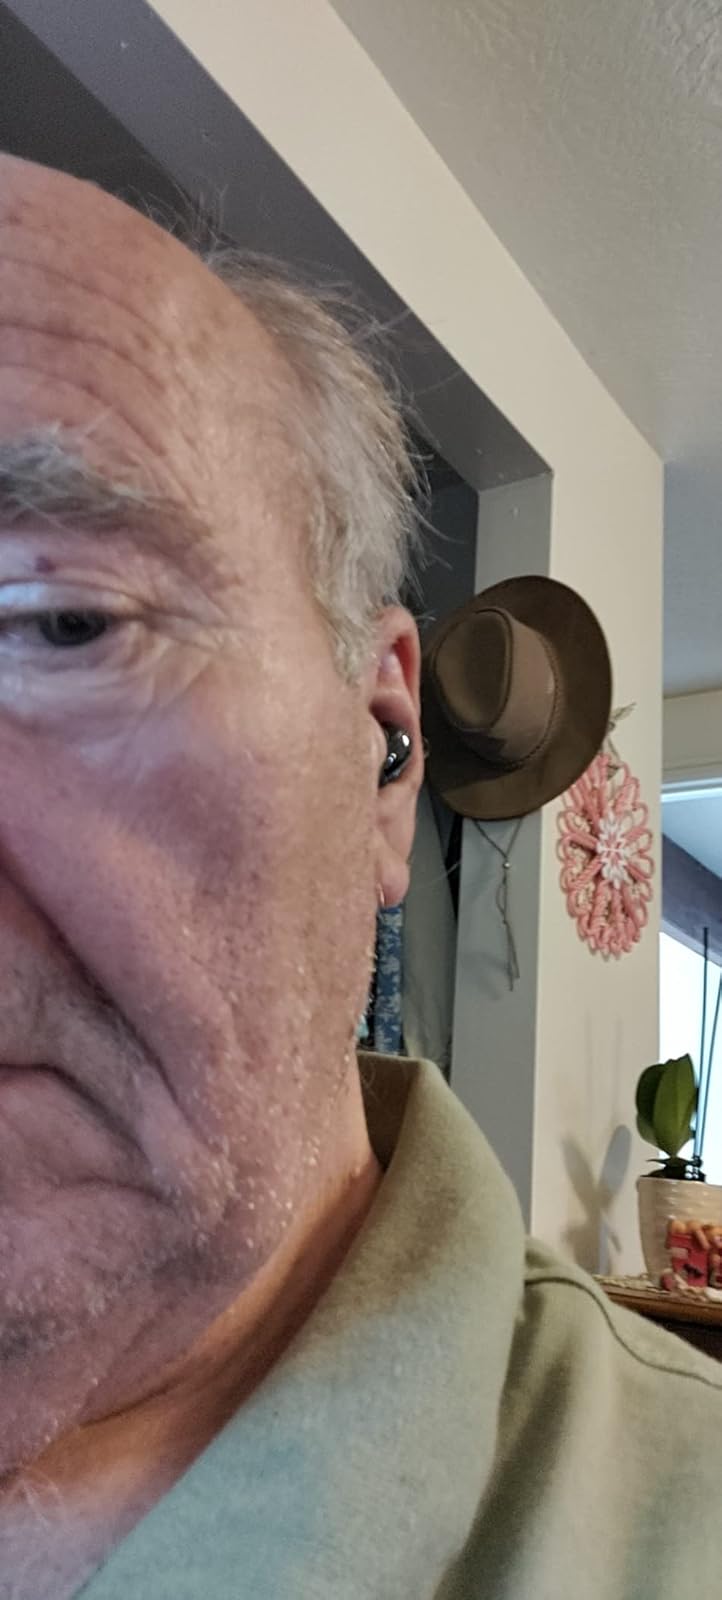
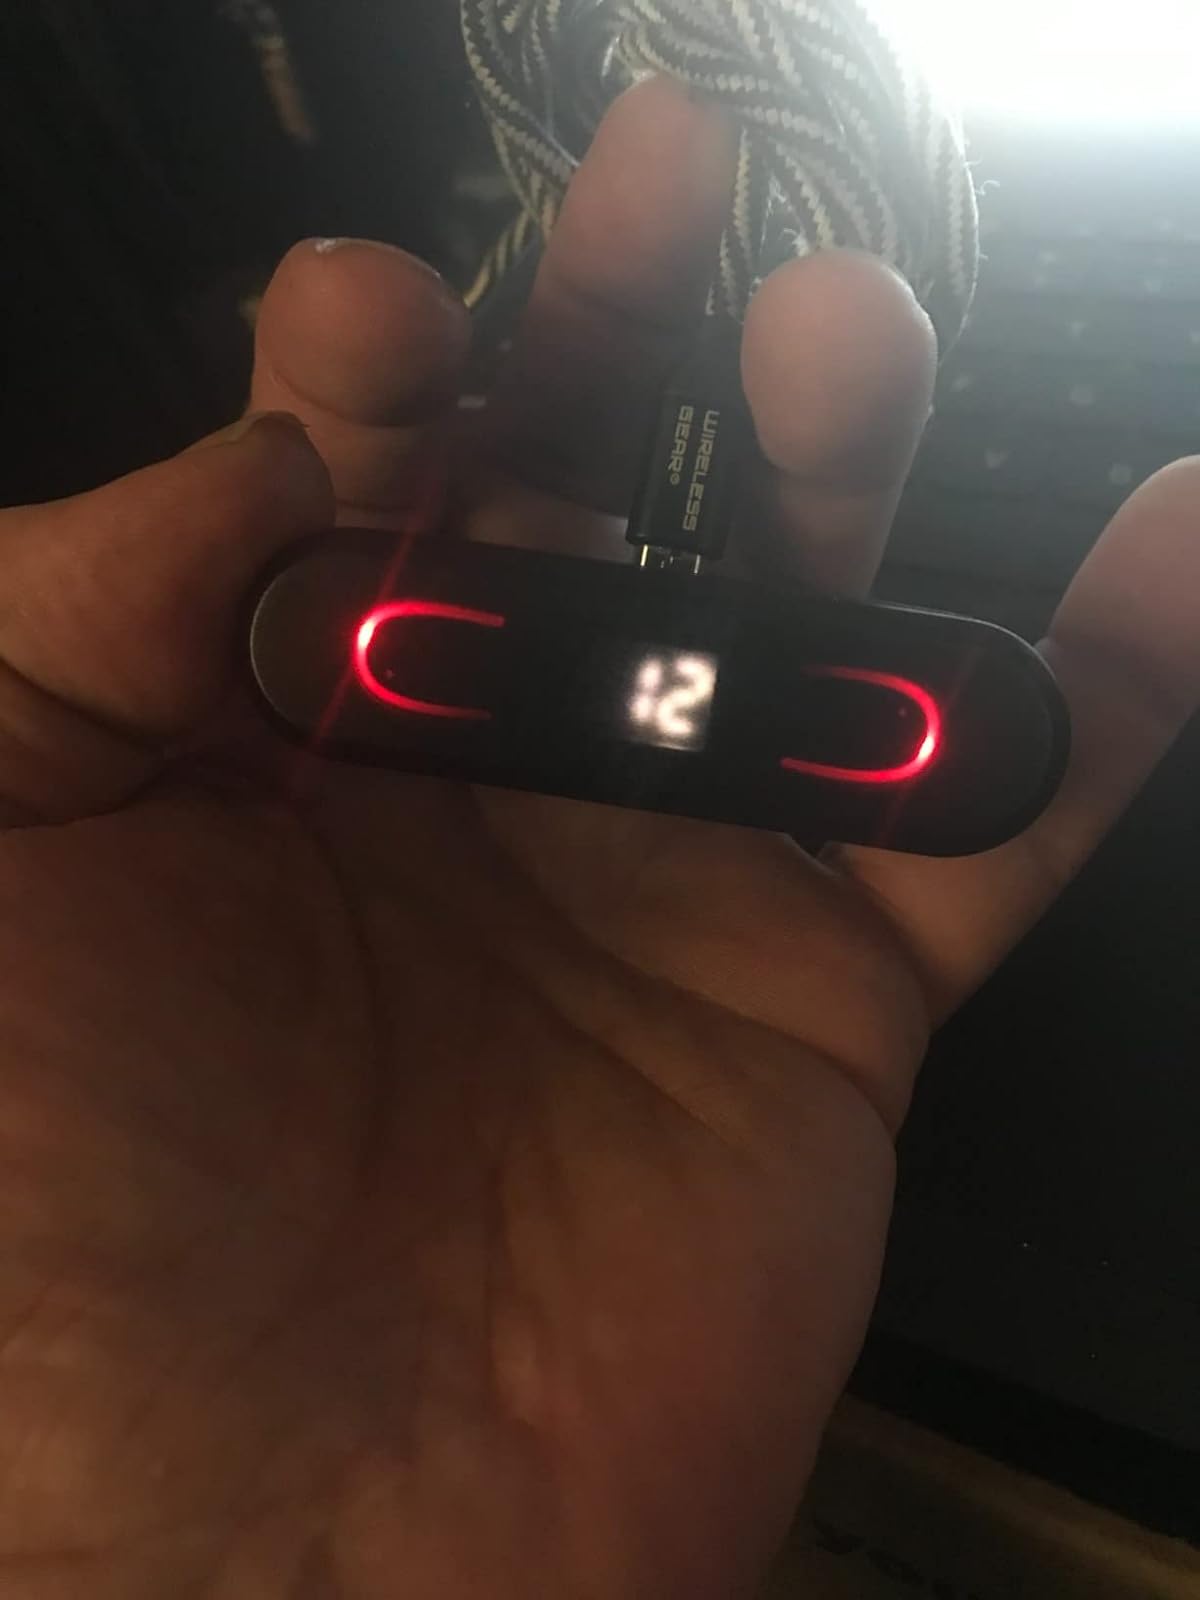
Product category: earbuds
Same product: yes